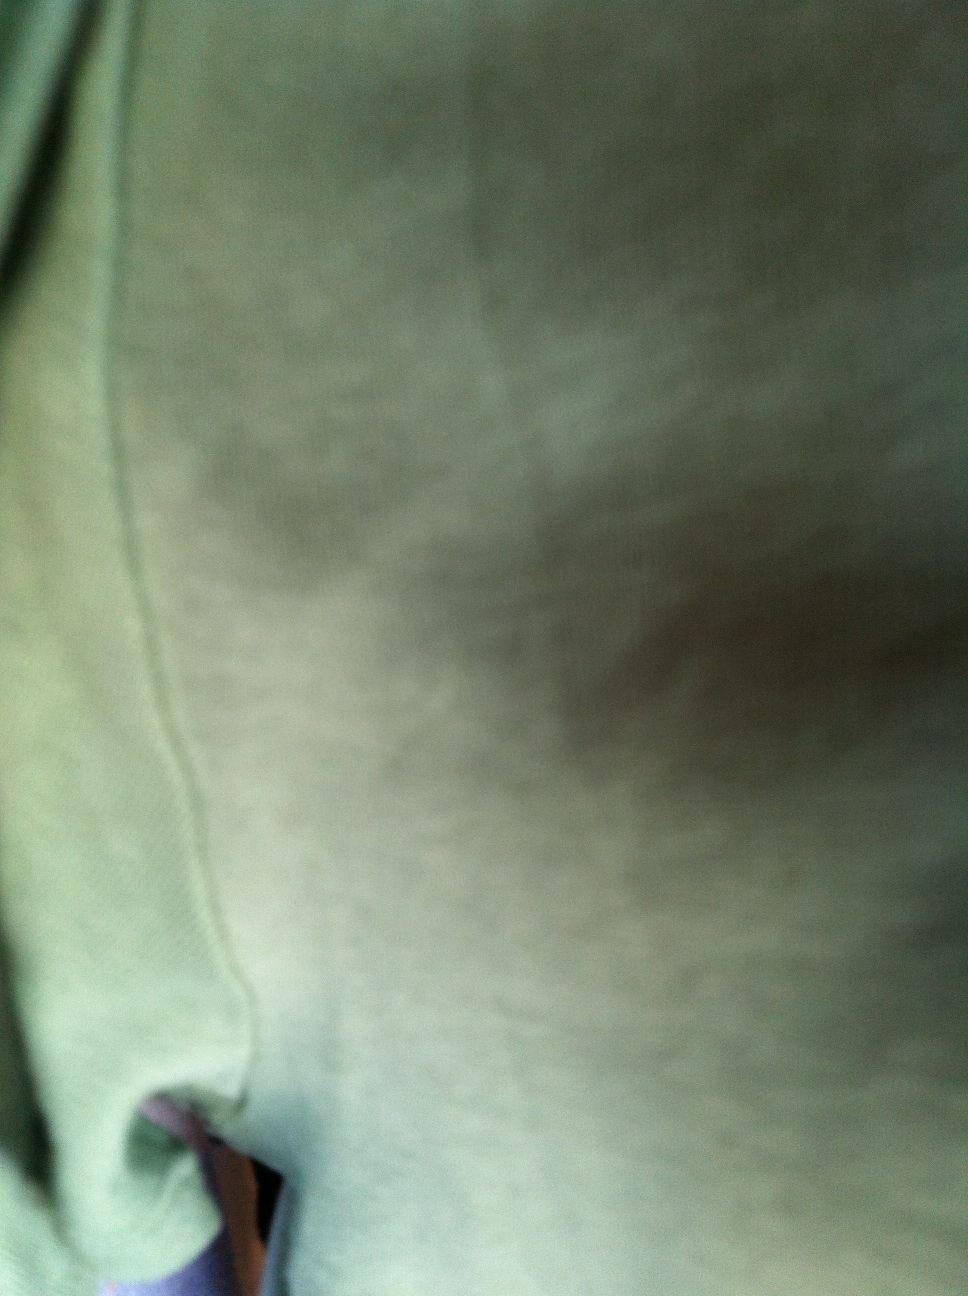Question: Is this shirt green of blue?
Answer: green